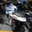
Label: motorcycle